Diu Airport

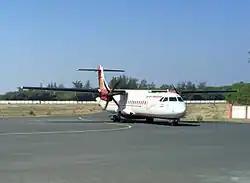

Diu Airport's main runway 05/23 is 5922 ft (1826 m) long and 45 m wide, connected to an apron measuring 60 by 90 metres via two taxiways. The airport terminal can accommodate 100 passengers each in the arrivals and departure halls. A non-directional beacon (NDB) is Diu's sole navigational aid.